Isola del Giglio

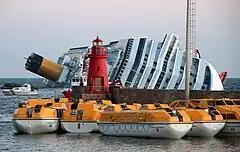
Costa Concordia partially floating

In 2012, the island received prolonged international media attention, following the 13 January 2012 running aground of the cruise liner "Costa Concordia", just off the island's shore. Most of the more than 4,200 passengers and crew were rescued and taken to the island, as well as to the mainland. 32 people died and 64 were injured. The people of the island rushed to help, providing hot drinks and blankets, and many opened their homes to the victims. The arrival of 2,000 salvage workers invigorated life on the island, and many of the workers fraternised with the islanders. Some local women left the island with their new partners.